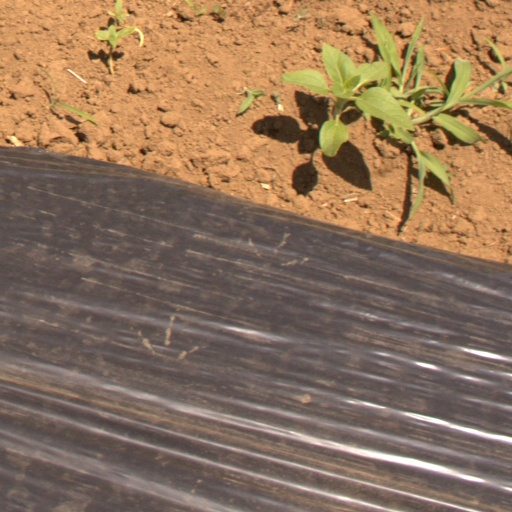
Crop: Jerusalem artichoke